Wells Fargo Center (Philadelphia)

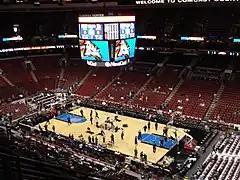
The Philadelphia 76ers warming up prior to a game vs the New Jersey Nets, now the Brooklyn Nets, on the arena's old floor design in October 2007

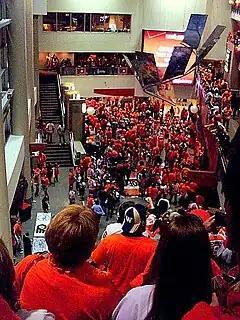
Philadelphia Flyers fans leaving Wachovia Center after a playoff game in 2010

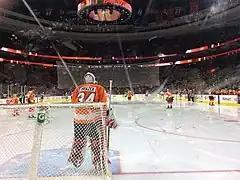
Rink-side view of Wells Fargo Center's hockey rink during a game between the Philadelphia Flyers and the Columbus Blue Jackets in February 2018

Wells Fargo Center officially seats 21,000 for NBA and NCAA basketball and 19,173 for NHL hockey and indoor NLL lacrosse. With additional standing-room admissions available in luxury and club-box suites, the total paid capacity increases. Wells Fargo Center has 126 luxury suites, 1,880 club-box seats, and a variety of restaurants and clubs (both public and private) available for use by patrons. In addition, the offices, studios, and production facilities of NBC Sports Philadelphia are all located in the facility.